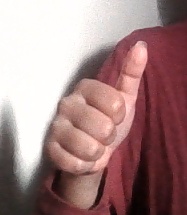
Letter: aleff